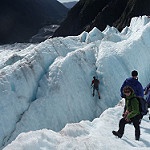
Label: glacier